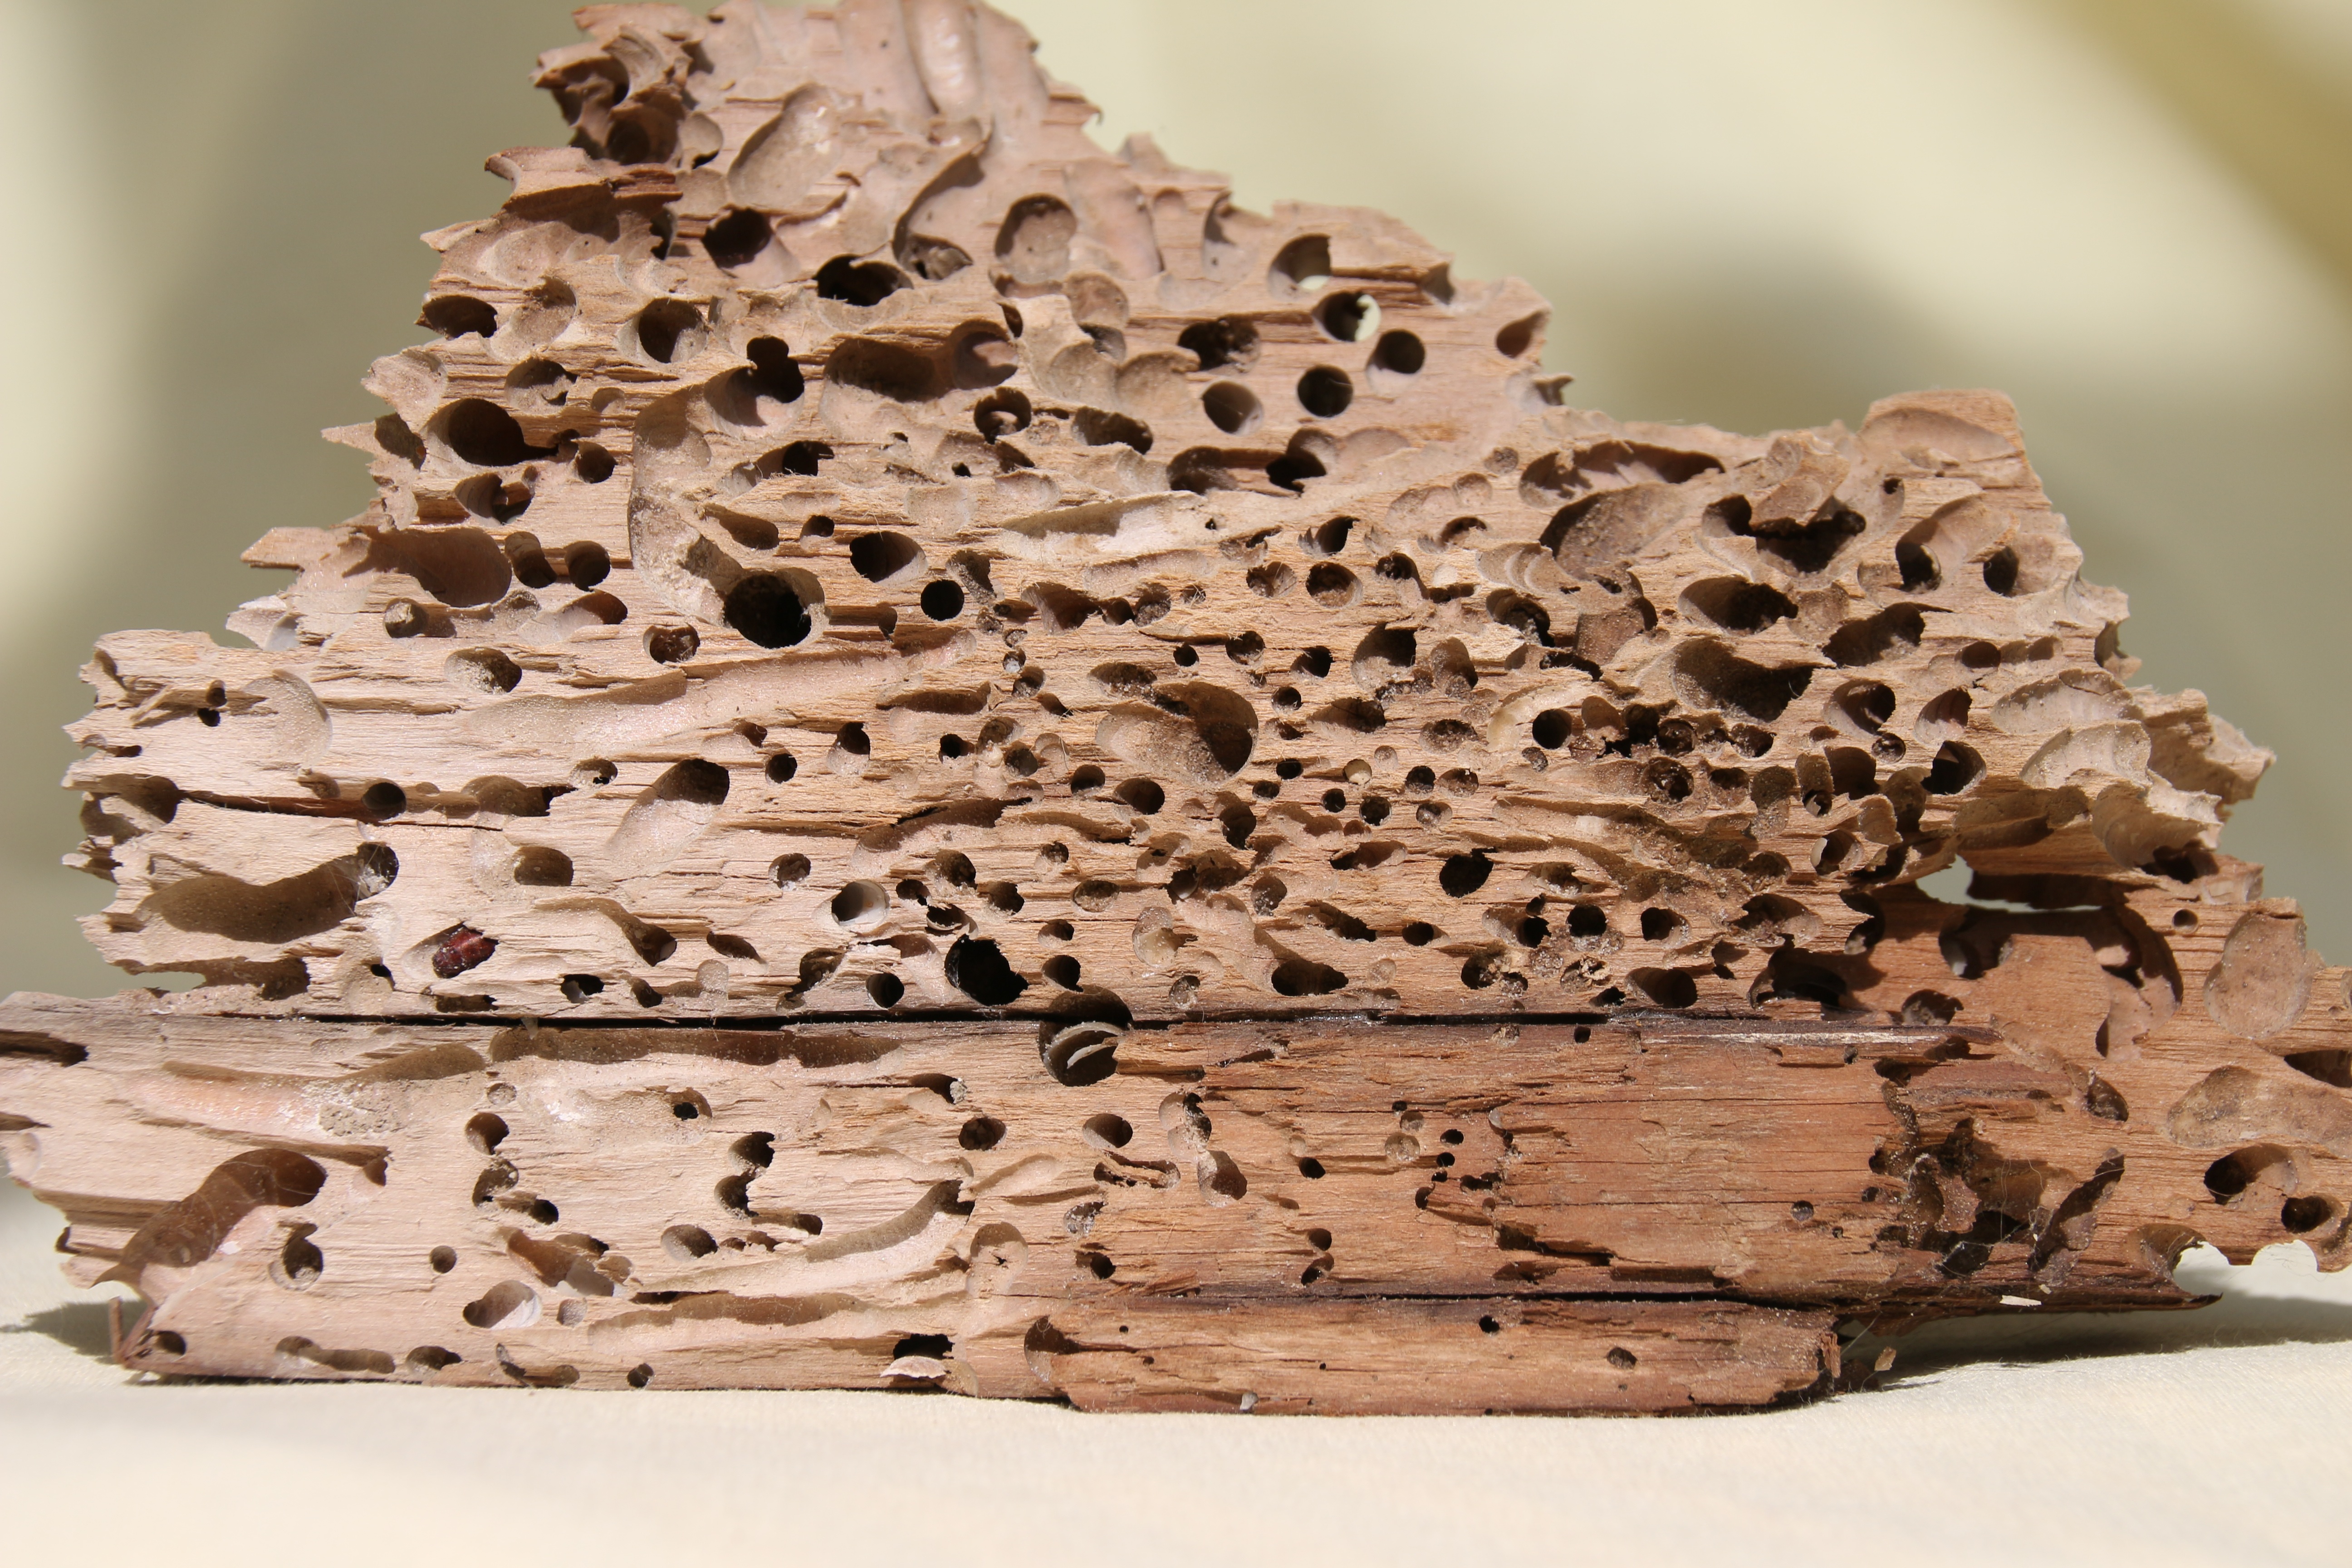
wood, flower, pattern, food, dessert, design, flotsam, drift wood, schiffsbohrwurm